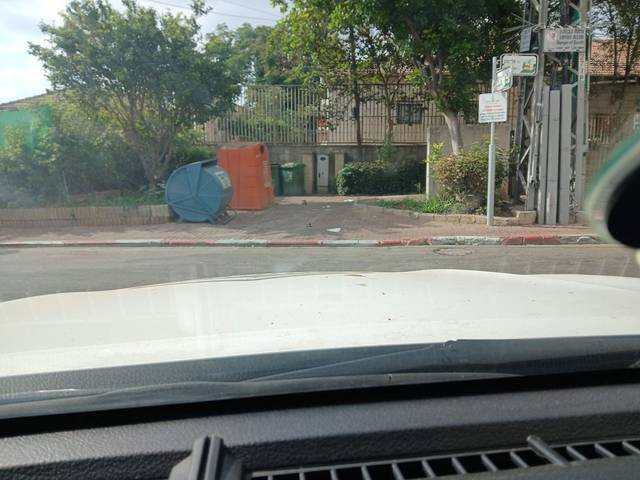
Region: Israel
Coordinates: 32.187, 34.868